Windrushers Gliding Club

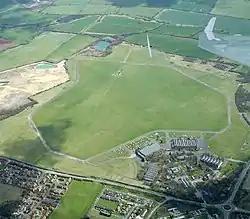
An image of Bicester Airfield, the site from which WGC operated.

Windrushers Gliding Club (also known as Bicester Gliding Club or simply "Bicester" within gliding circles) was a gliding club flying from Bicester Airfield in Oxfordshire until late June 2020. At its heyday, the club was one of the biggest gliding clubs in the UK, hosting various competitions throughout the year and maintaining the physical presence of the British Gliding Association's shop as well as numerous BGA staff members. The club operated seven days a week, with paid staff running various elements of the club's operations.